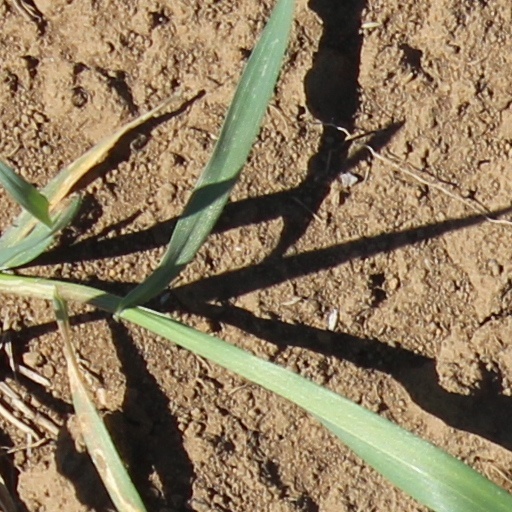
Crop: wheat